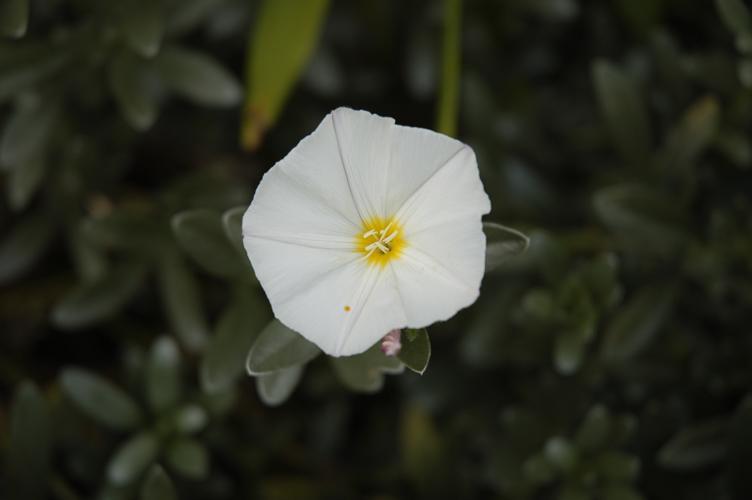
Label: silverbush